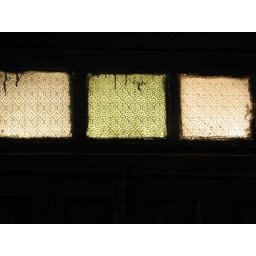
stained glass window above the door in an constructed old bunglow..